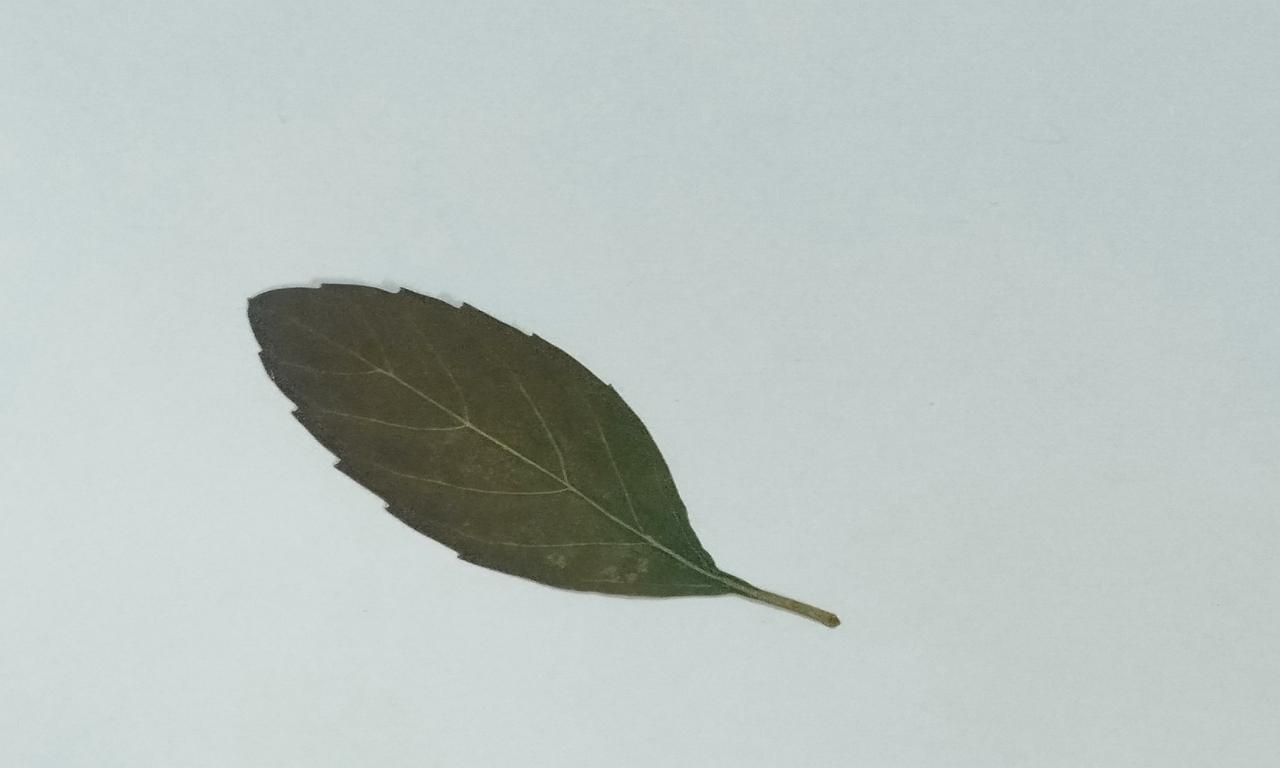
Label: Dried